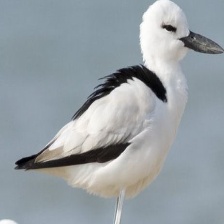
Species: CRAB PLOVER
Scientific name: DROMAS ARDEOLA